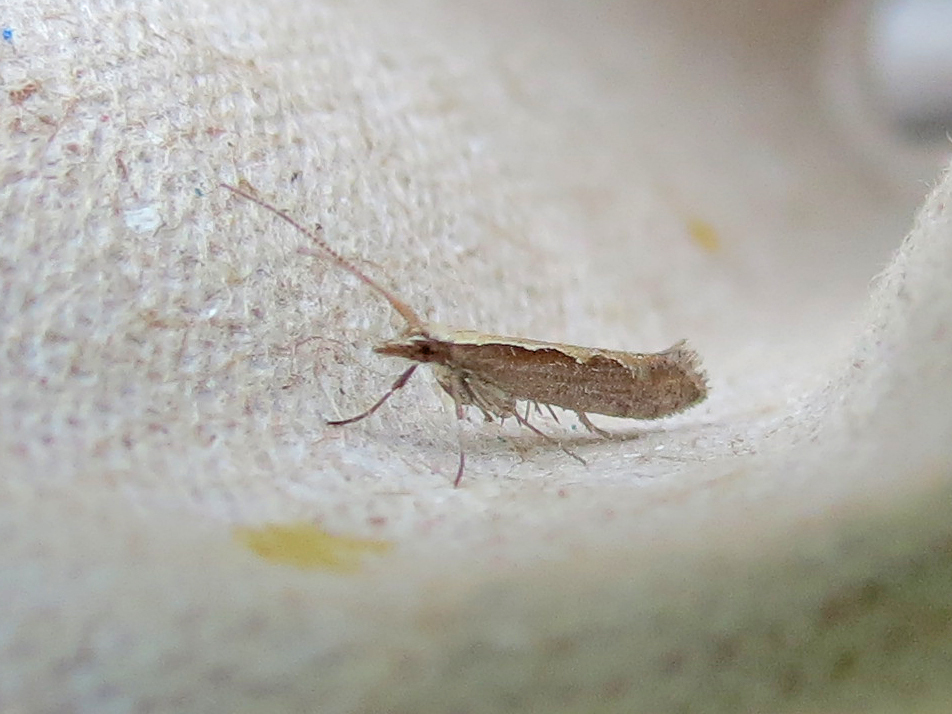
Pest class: diamondback_moth